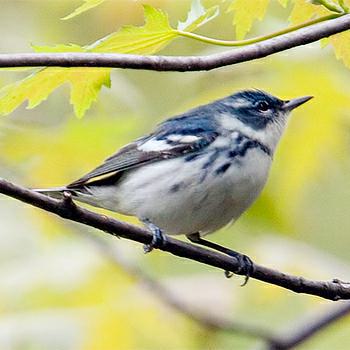
A photo of a cerulean warbler